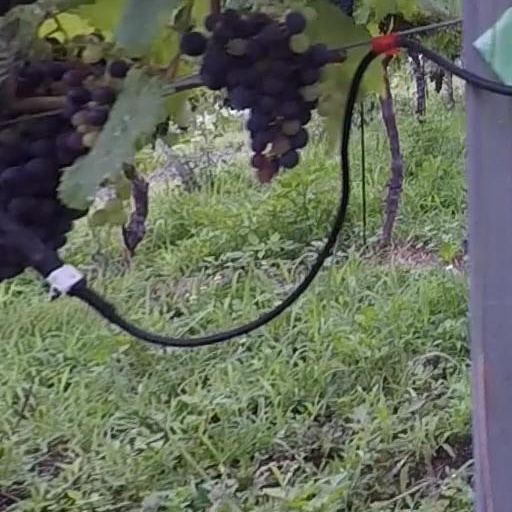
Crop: grape